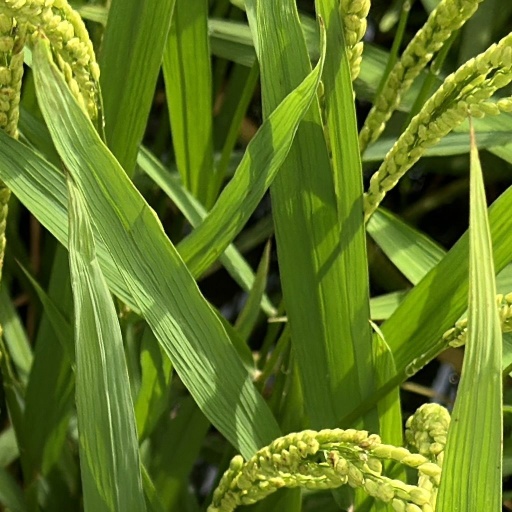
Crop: rice